History of Nintendo

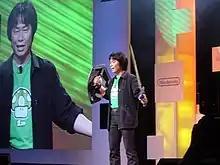

In June 1996, the Nintendo 64 was released in Japan, with more than 500,000 units sold on the first day. It released in North America in September, selling out Nintendo's initial shipment of 350,000. Nintendo's extremely competitive climate was pushed by many third-party companies immediately developing and releasing many of their leading games for Nintendo's competitors. Many of those third-party companies cited cheaper development and manufacturing costs for the CD format, versus the cartridge format.